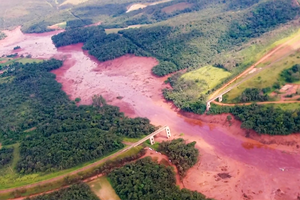
La rupture du barrage de Brumadinho est une catastrophe environnementale qui s'est produite le 25 janvier 2019 dans la municipalité brésilienne de Brumadinho, à 65 km de Belo Horizonte, capitale de l'État de Minas Gerais.